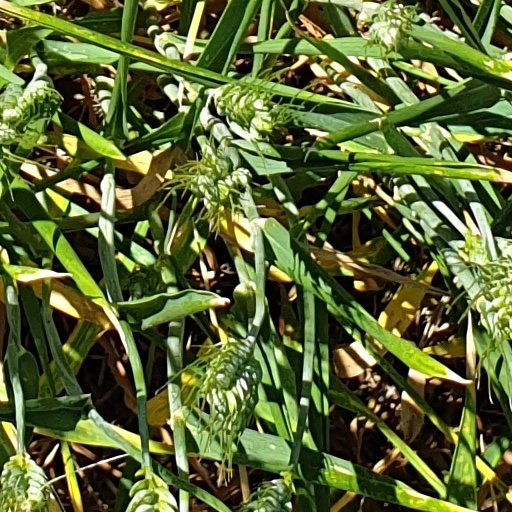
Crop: wheat